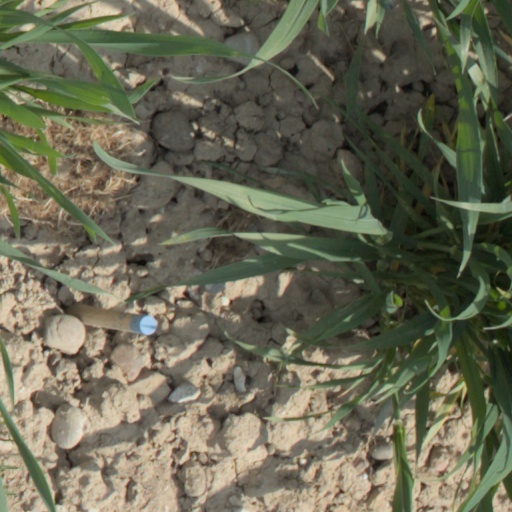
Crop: wheat